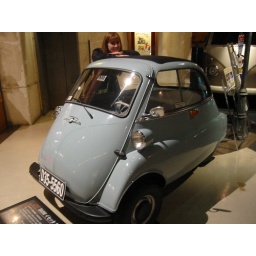
We found this car old car meseum in a building near the Tokyo harbor. Urkel had one just like it.